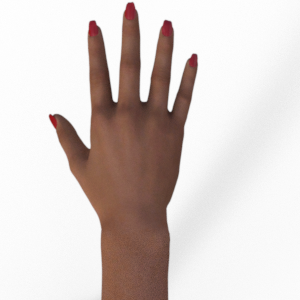
Label: paper